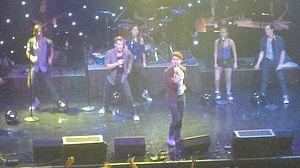
StarKid Productions, connue aussi sous le nom de Team StarKid, est une compagnie de théâtre fondée en 2009 par des étudiants de l'université du Michigan. Leurs comédies musicales comptent plus de 100 millions de vues sur YouTube, depuis leur lancement le 19 juin 2009. Basée maintenant à Chicago, les membres de la troupe produisent chaque année des nouvelles pièces de théâtre.